3AK

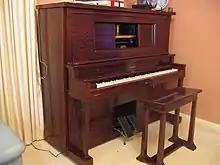
A restored pneumatic player piano of the type that could well have been used in 3AK's first studio.

3AK commenced broadcasting on 29 November 1931, the fourth commercial radio station in Melbourne after 3UZ, 3DB and 3KZ.